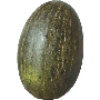
Label: Melon Piel de Sapo 1